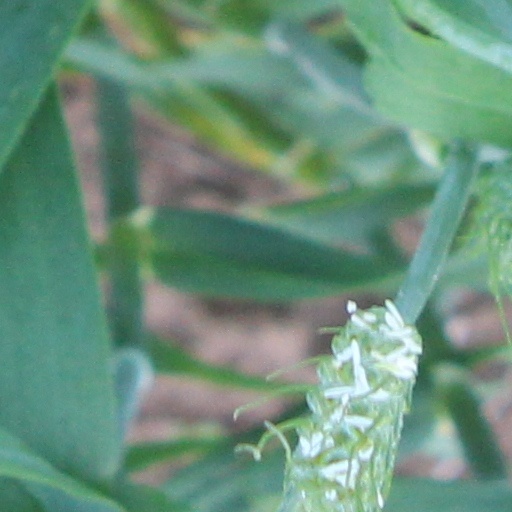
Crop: wheat